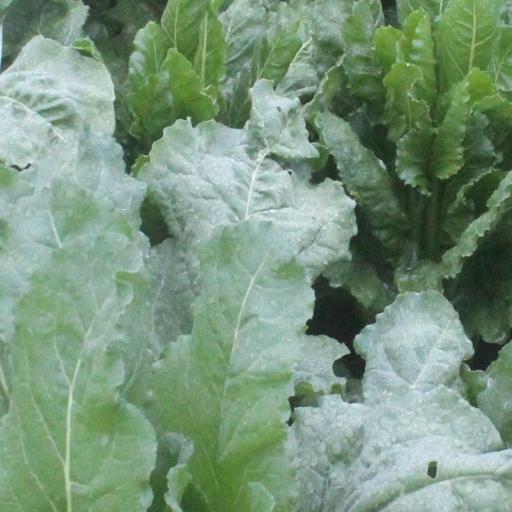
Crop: sugar beet